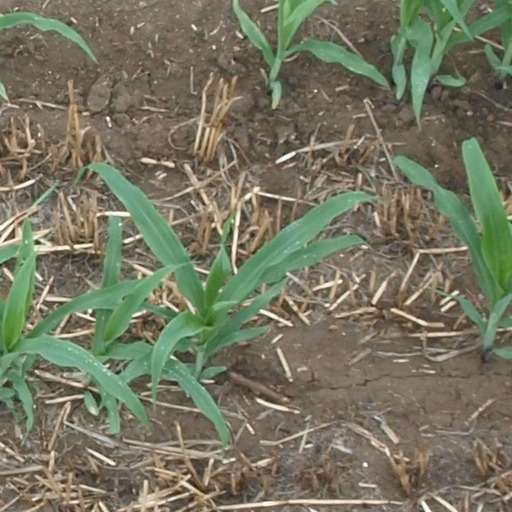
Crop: maize; corn